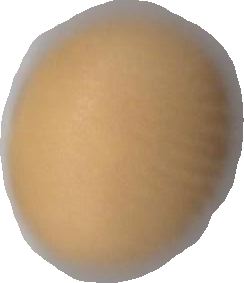
Variety: Dega